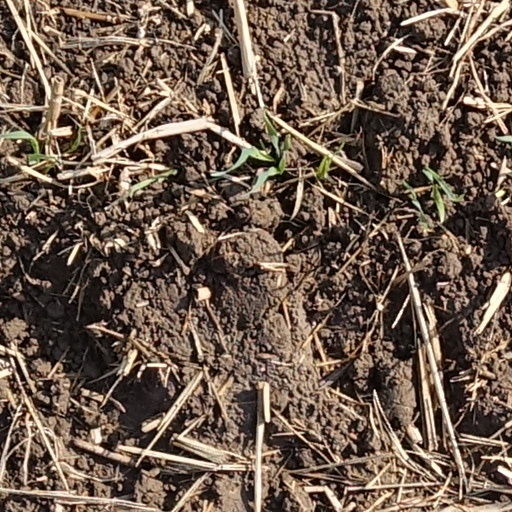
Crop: wheat